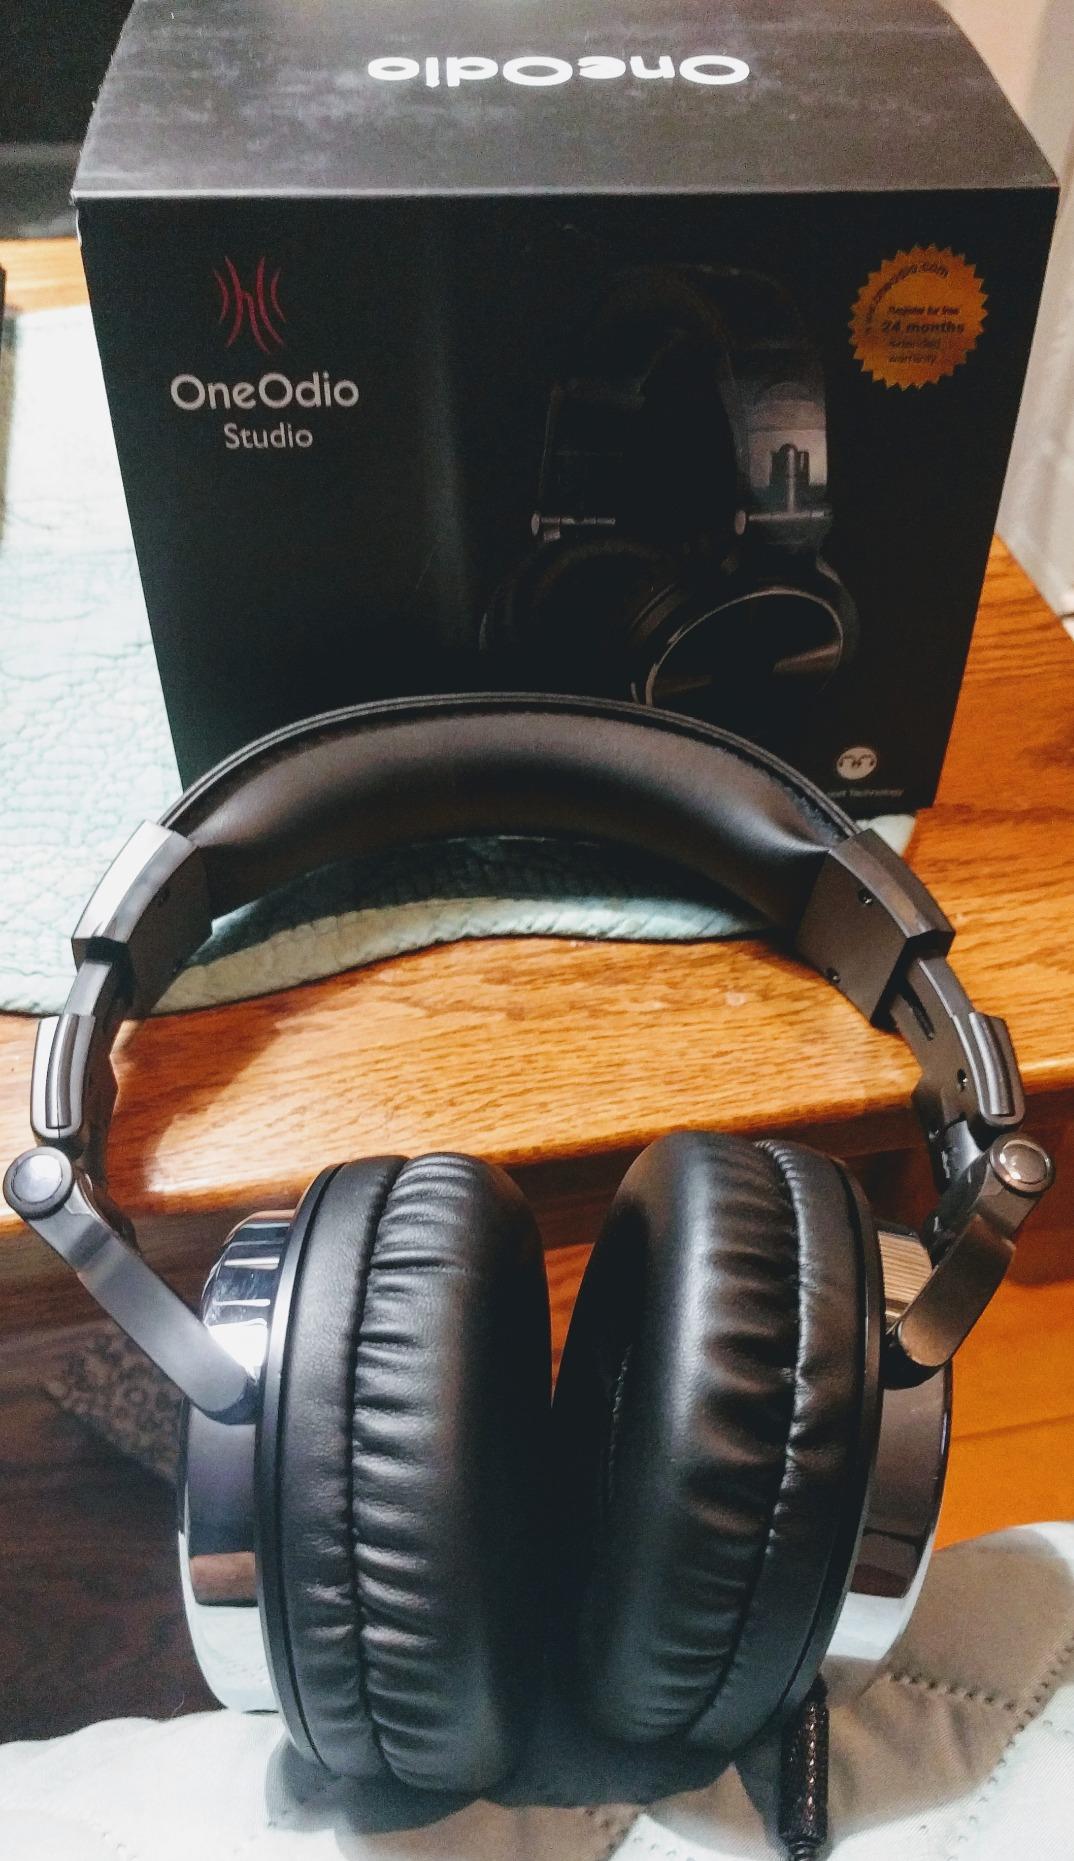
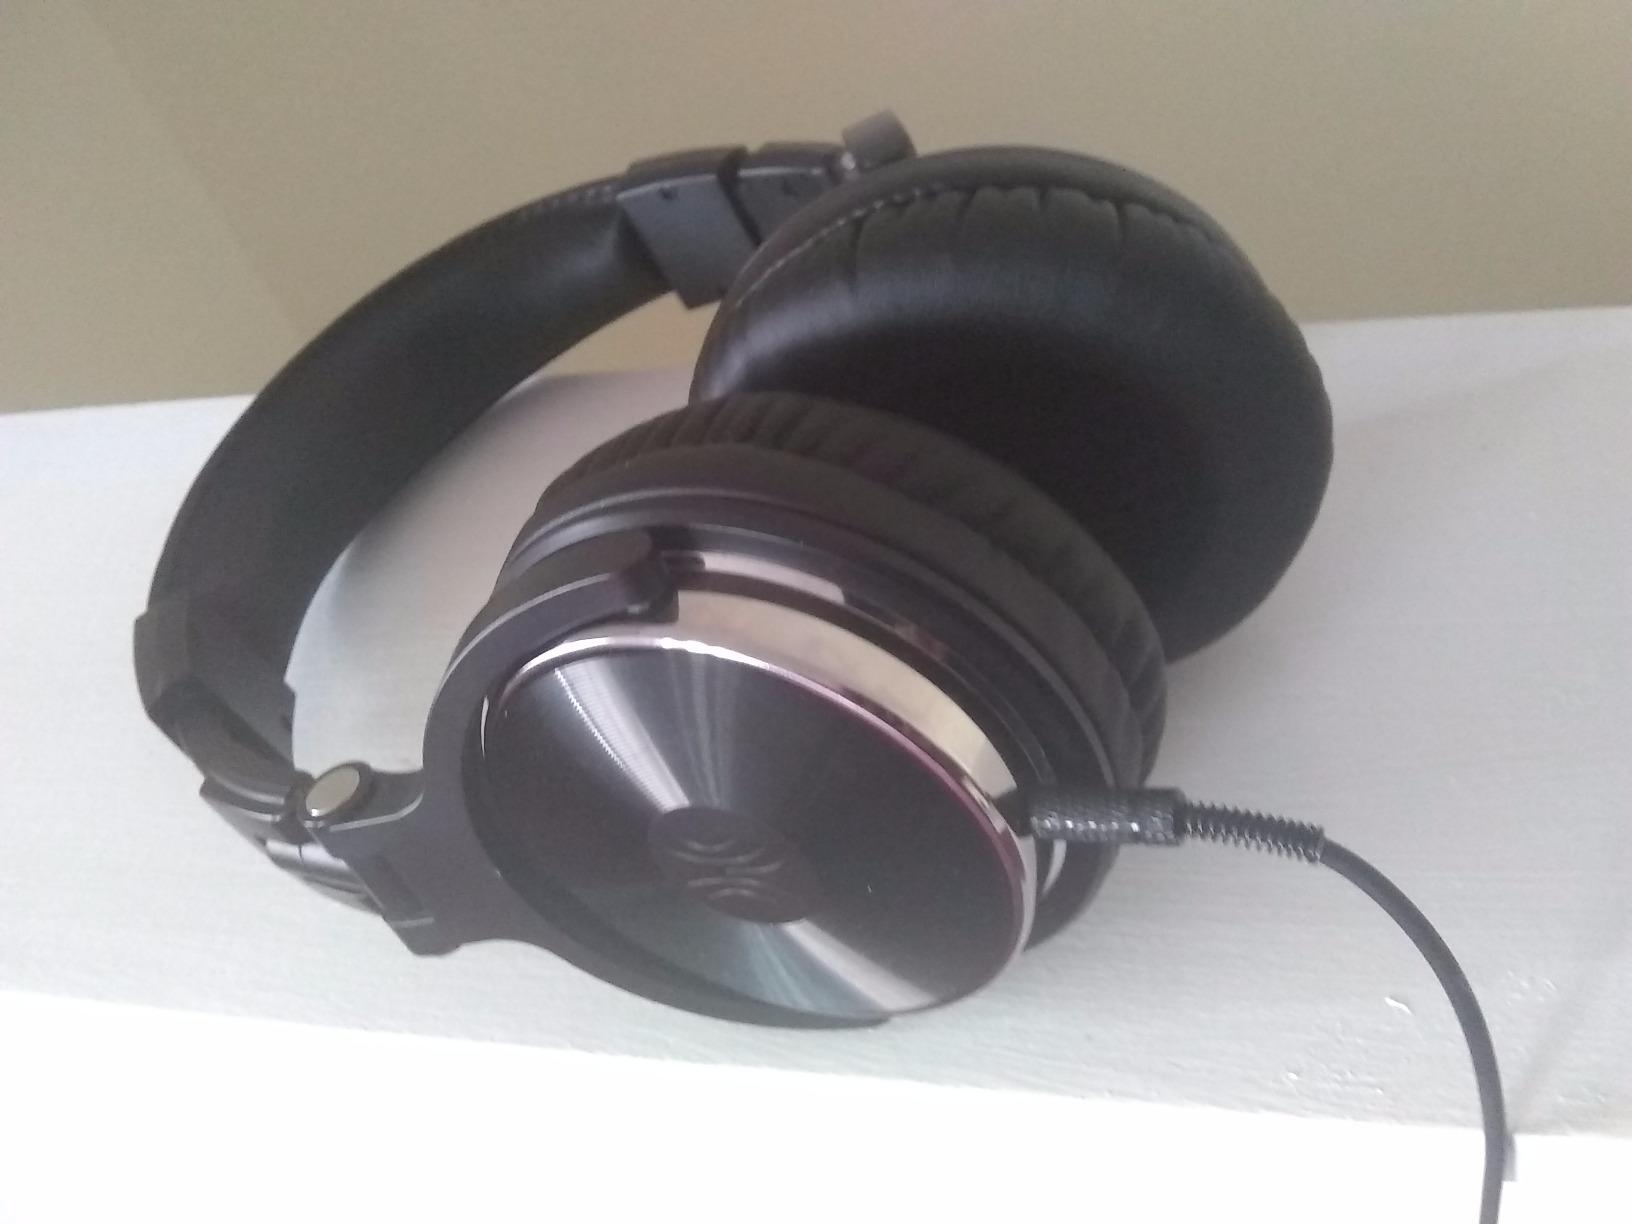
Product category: headphones
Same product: yes